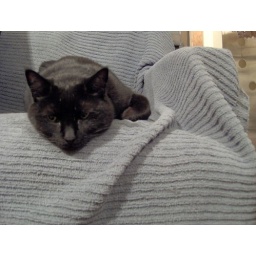
Vinnie, a dog in a cat costume